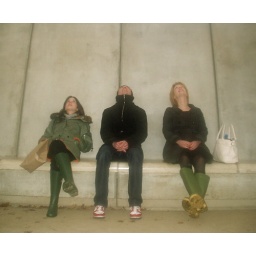
looking for sky hooks through the hole in the roof x